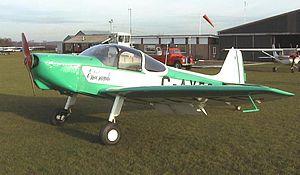
Le CP 301.
Claude Piel est un concepteur et constructeur amateur d'avions légers français.